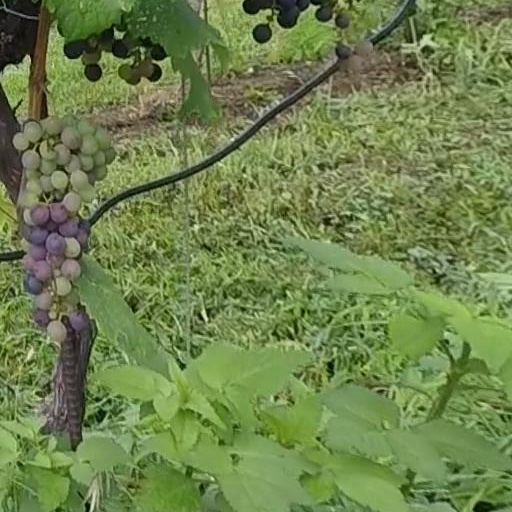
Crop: grape